Craponne Canal

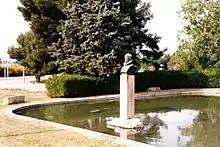
Fountains at Lamanon with a statue of Adam de Craponne

On 17 August 1554 Adam de Craponne obtained a licence to extract water from the river Durance and channel it to Salon-de-Provence. He commenced the task in 1554, starting from the Lower Durance near La Roque-d'Anthéron, from where it followed the south side of the valley and crossed the drainage channel (pertuis) at Lamanon.